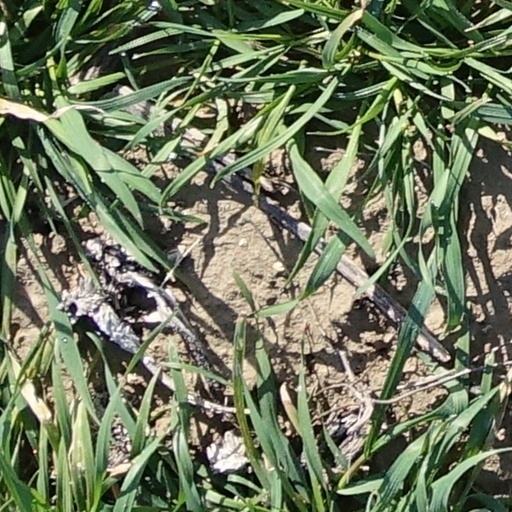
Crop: wheat